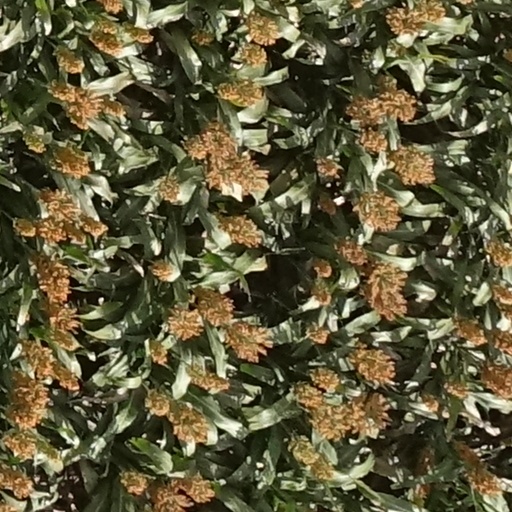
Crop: sorghum